2010–11 Calgary Flames season

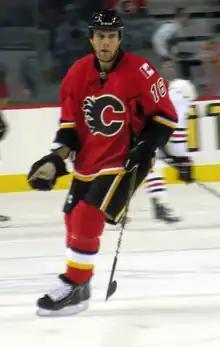
Tom Kostopoulos was acquired by the Flames in a mid-November trade

Two former Flames were brought back into the fold on the first day of the free agent signing period. Calgary first signed Alex Tanguay to a one-year, $1.7 million contract and then generated considerable debate by signing Olli Jokinen to a two-year, $6 million deal. The re-acquisition of Jokinen was especially surprising to fans and media alike, as the centre was shipped to the New York Rangers in a controversial trade only four months previous after a disappointing 2009–10 season in Calgary. The signing was sharply criticized by local and national media, though reaction amongst fans was mixed as polls suggested only a minority opposed the moves.